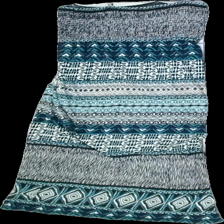
View: back
Type: Dress
Category: Ladies
Brand: Indiska
Colors: Blue, Black, White
Material: 66% Cotton 34% Viscose
Pattern: Other
Cut: Long, Loose
Size: S
Price range: 50-100
Recommended usage: Reuse
Description: long flowy dress with pattern